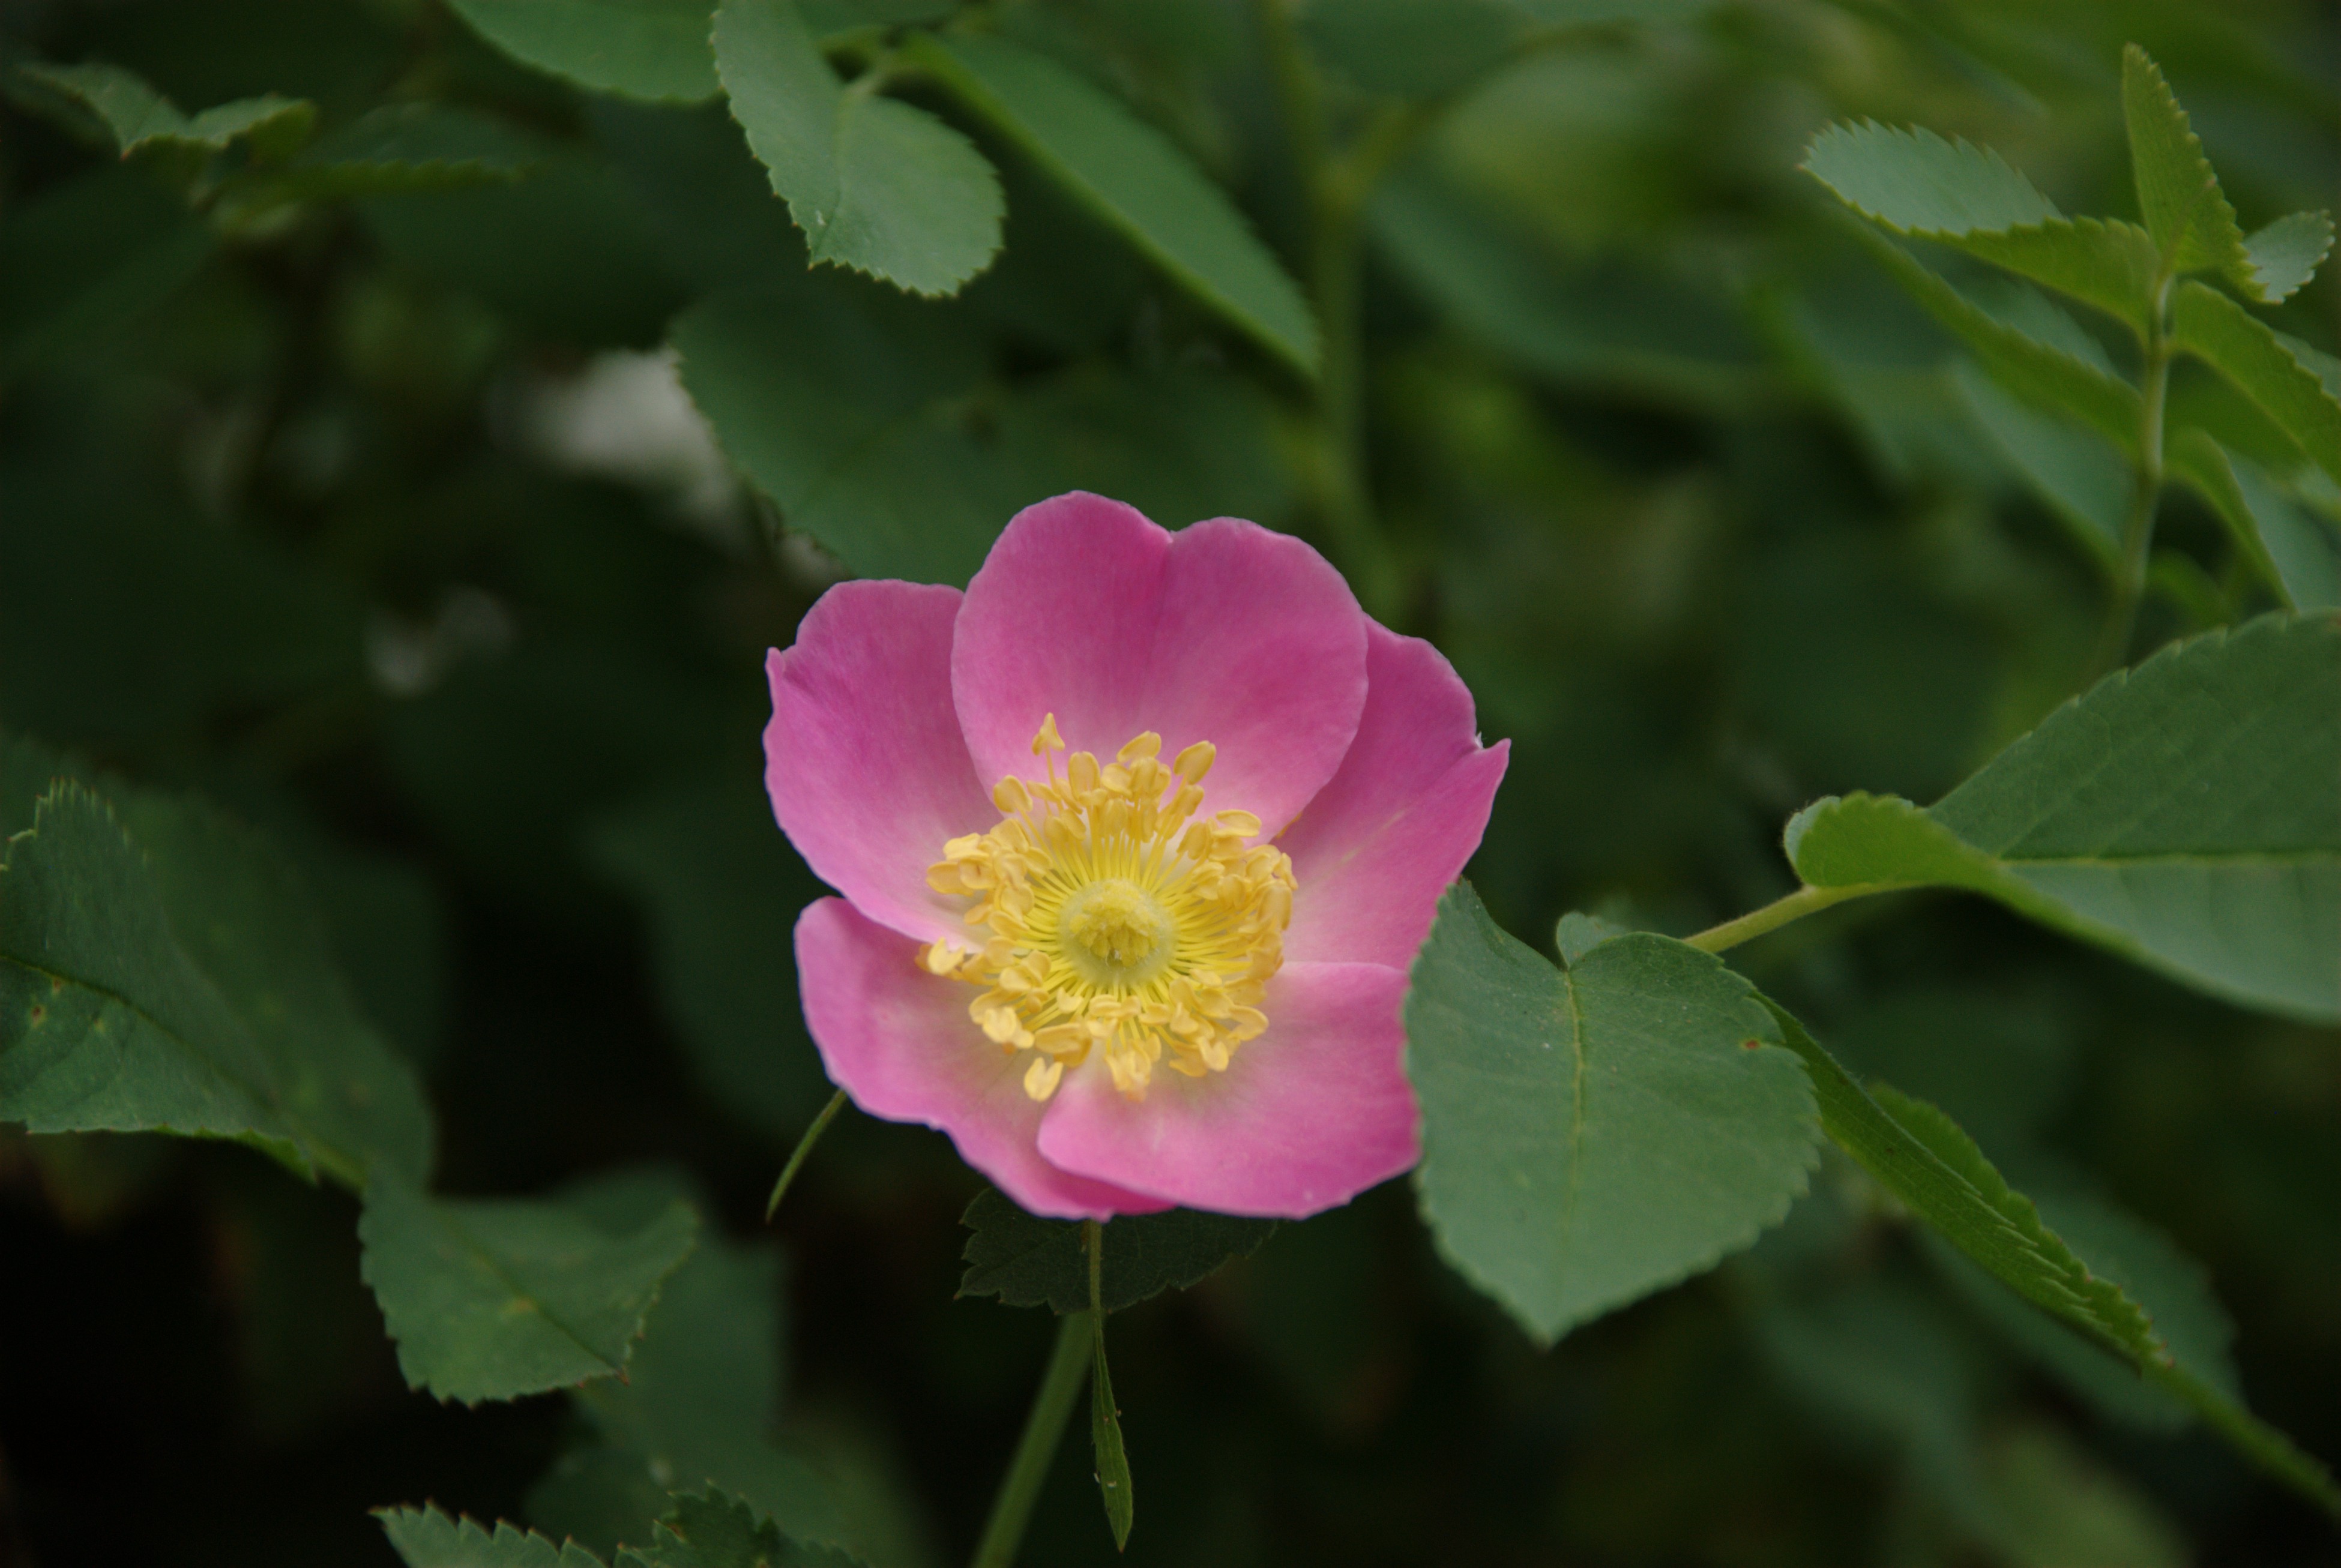
nature, blossom, plant, flower, petal, rose, botany, nikon, flora, wildflower, flowers, abigfave, d80, nikond80, concordians, rosa canina, flowering plant, garden roses, rose family, rosa rugosa, land plant, rose order, rosa rubiginosa, rosa gallica, prickly rose